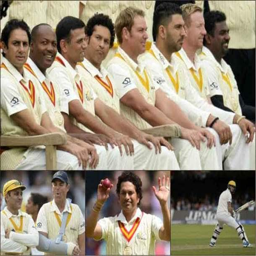
year in interest : the ups , downs , wins , losses and much more